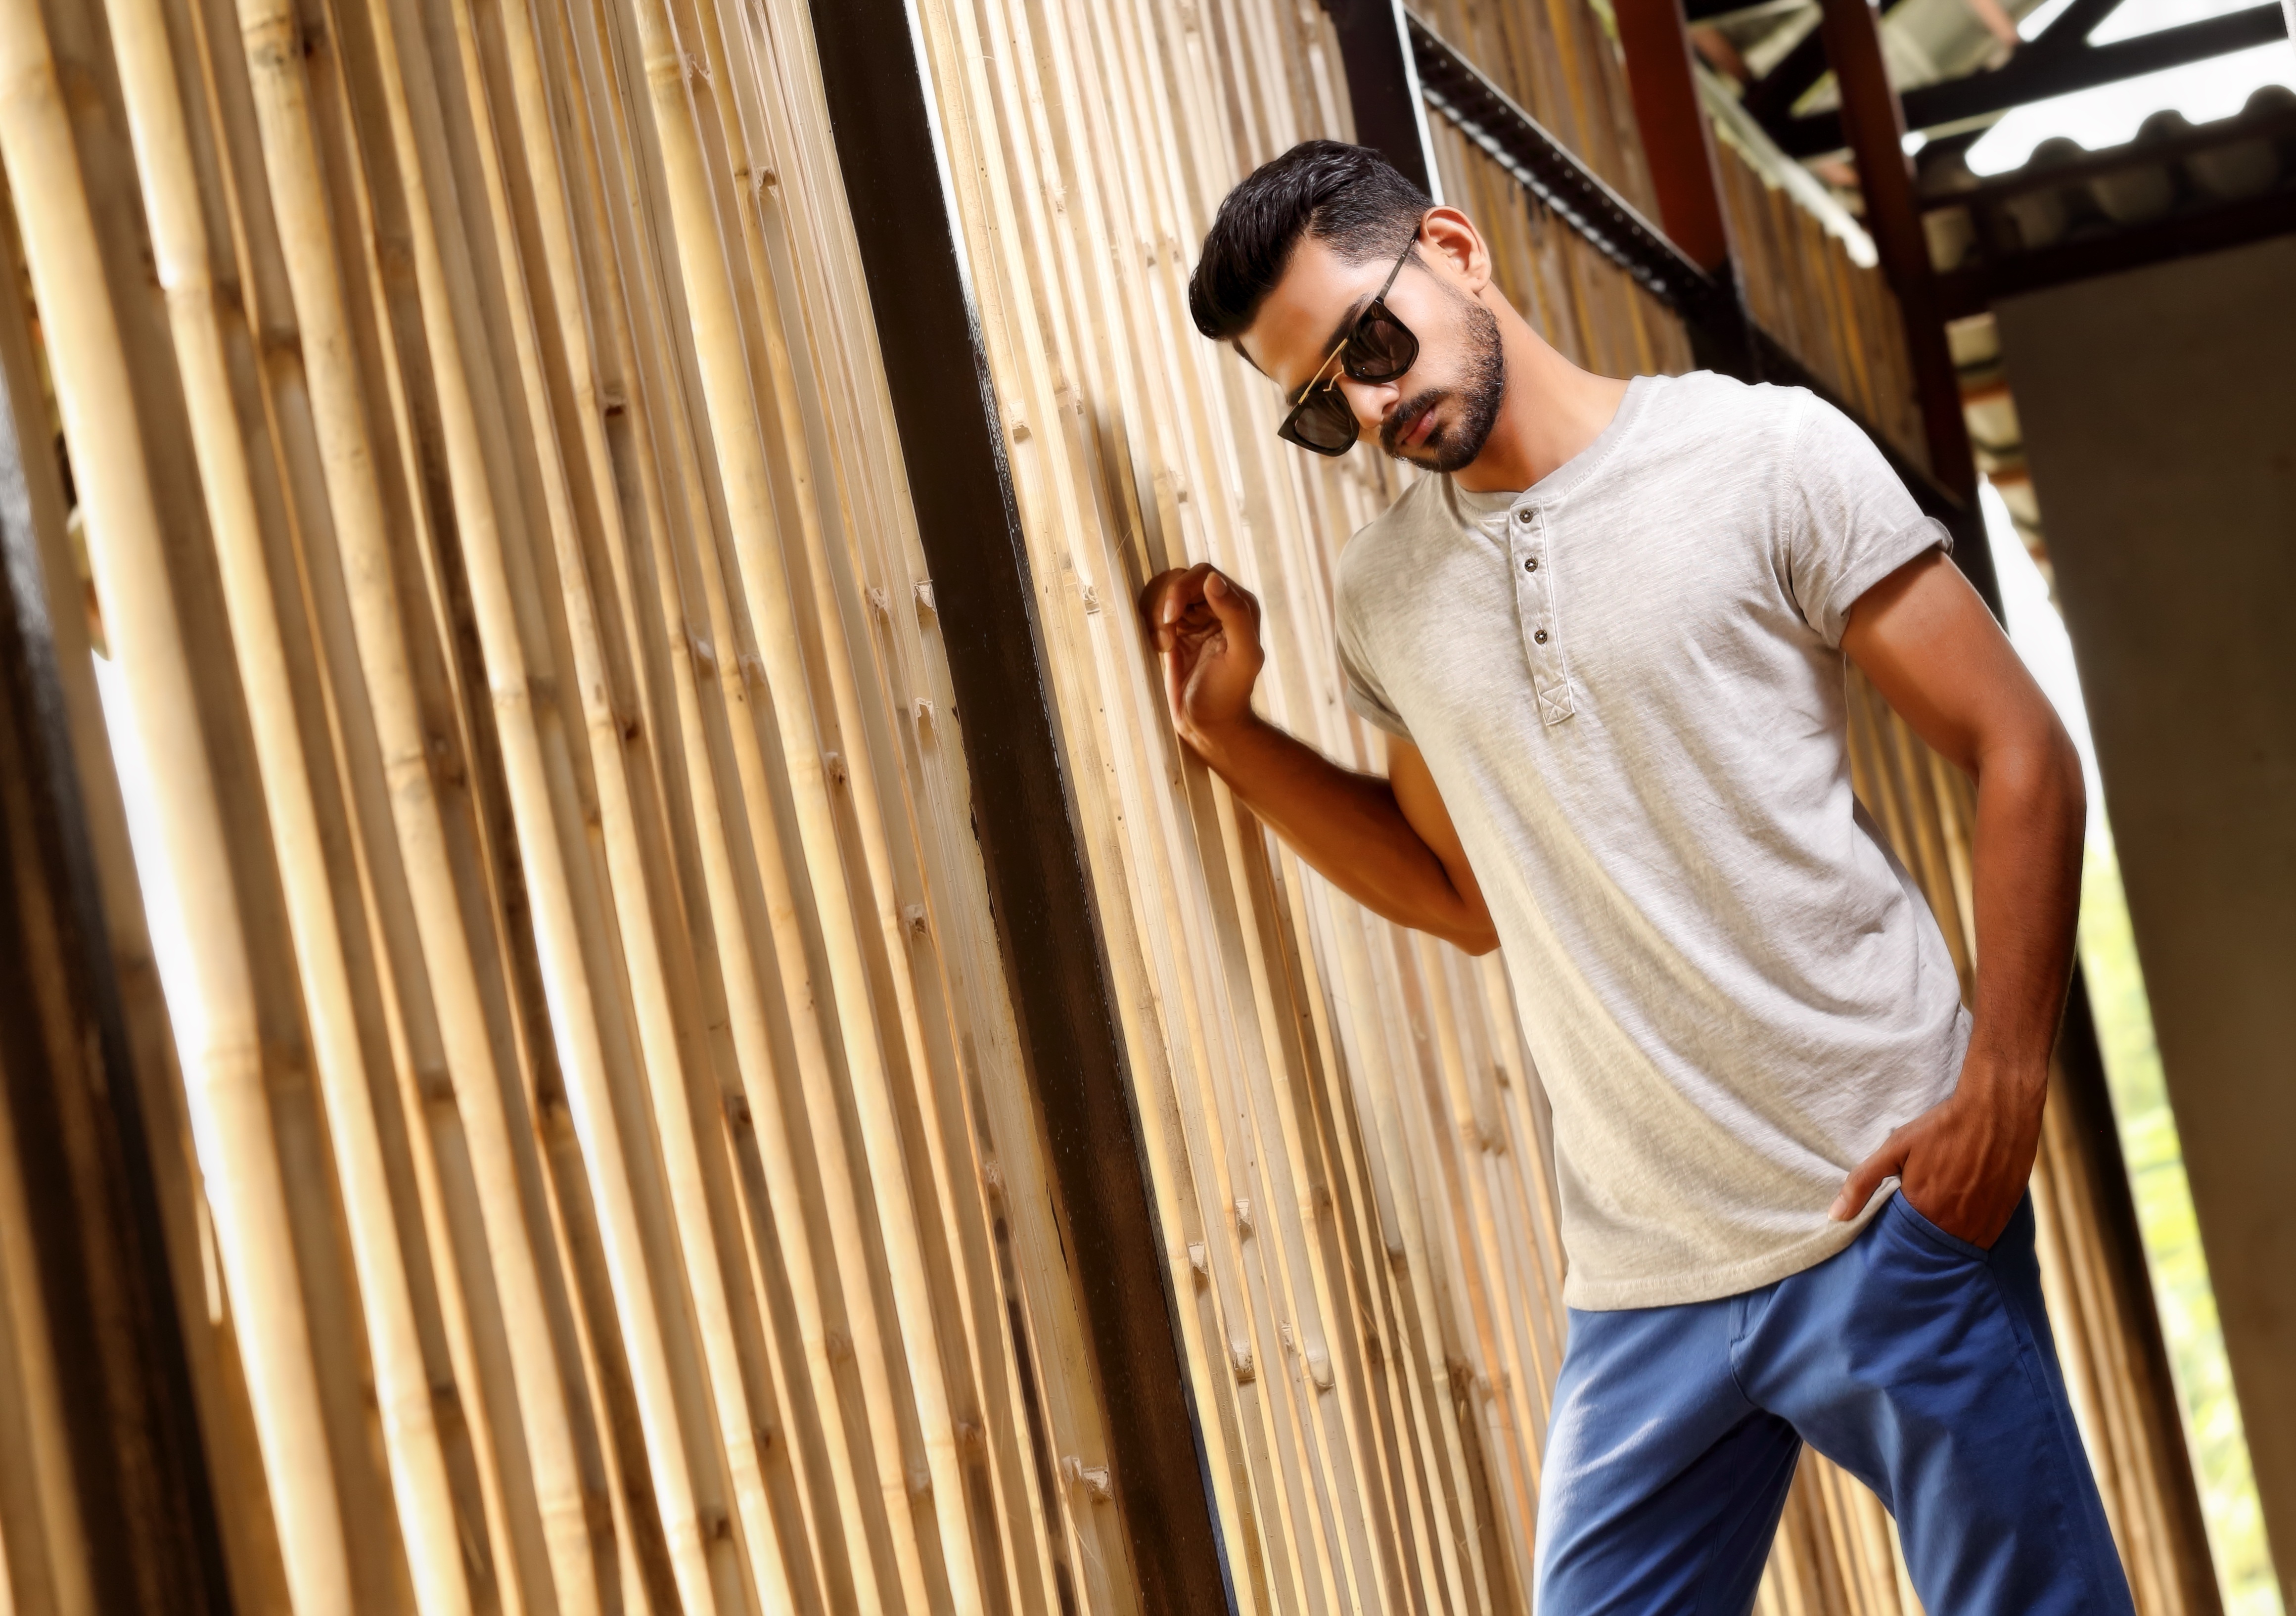
man, wood, standing, model, young, fashion, leisure, modern, interior design